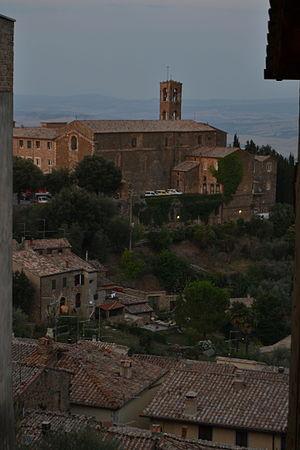
Une vue de Montalcino
Montalcino est une commune italienne d'environ 5 200 habitants située au cœur du Val d'Orcia, en Province de Sienne, dans le sud de la Toscane. Elle est réputée pour sa production viticole et notamment son Brunello, un Sangiovese AOC fréquemment distingué par l’œnologie internationale.